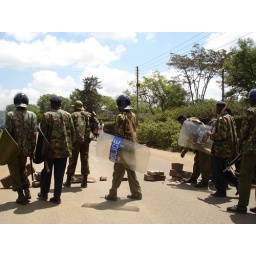
Outside the late MP Were's house in Woodley Estate where youths had blocked the road on 29th January 2008